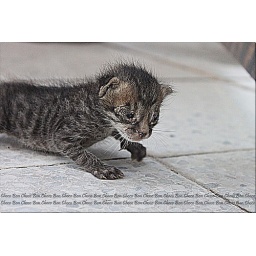
little orphan cat alone in the street :(